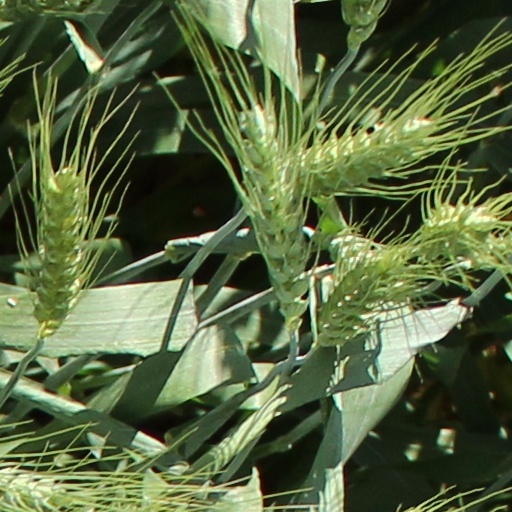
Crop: wheat